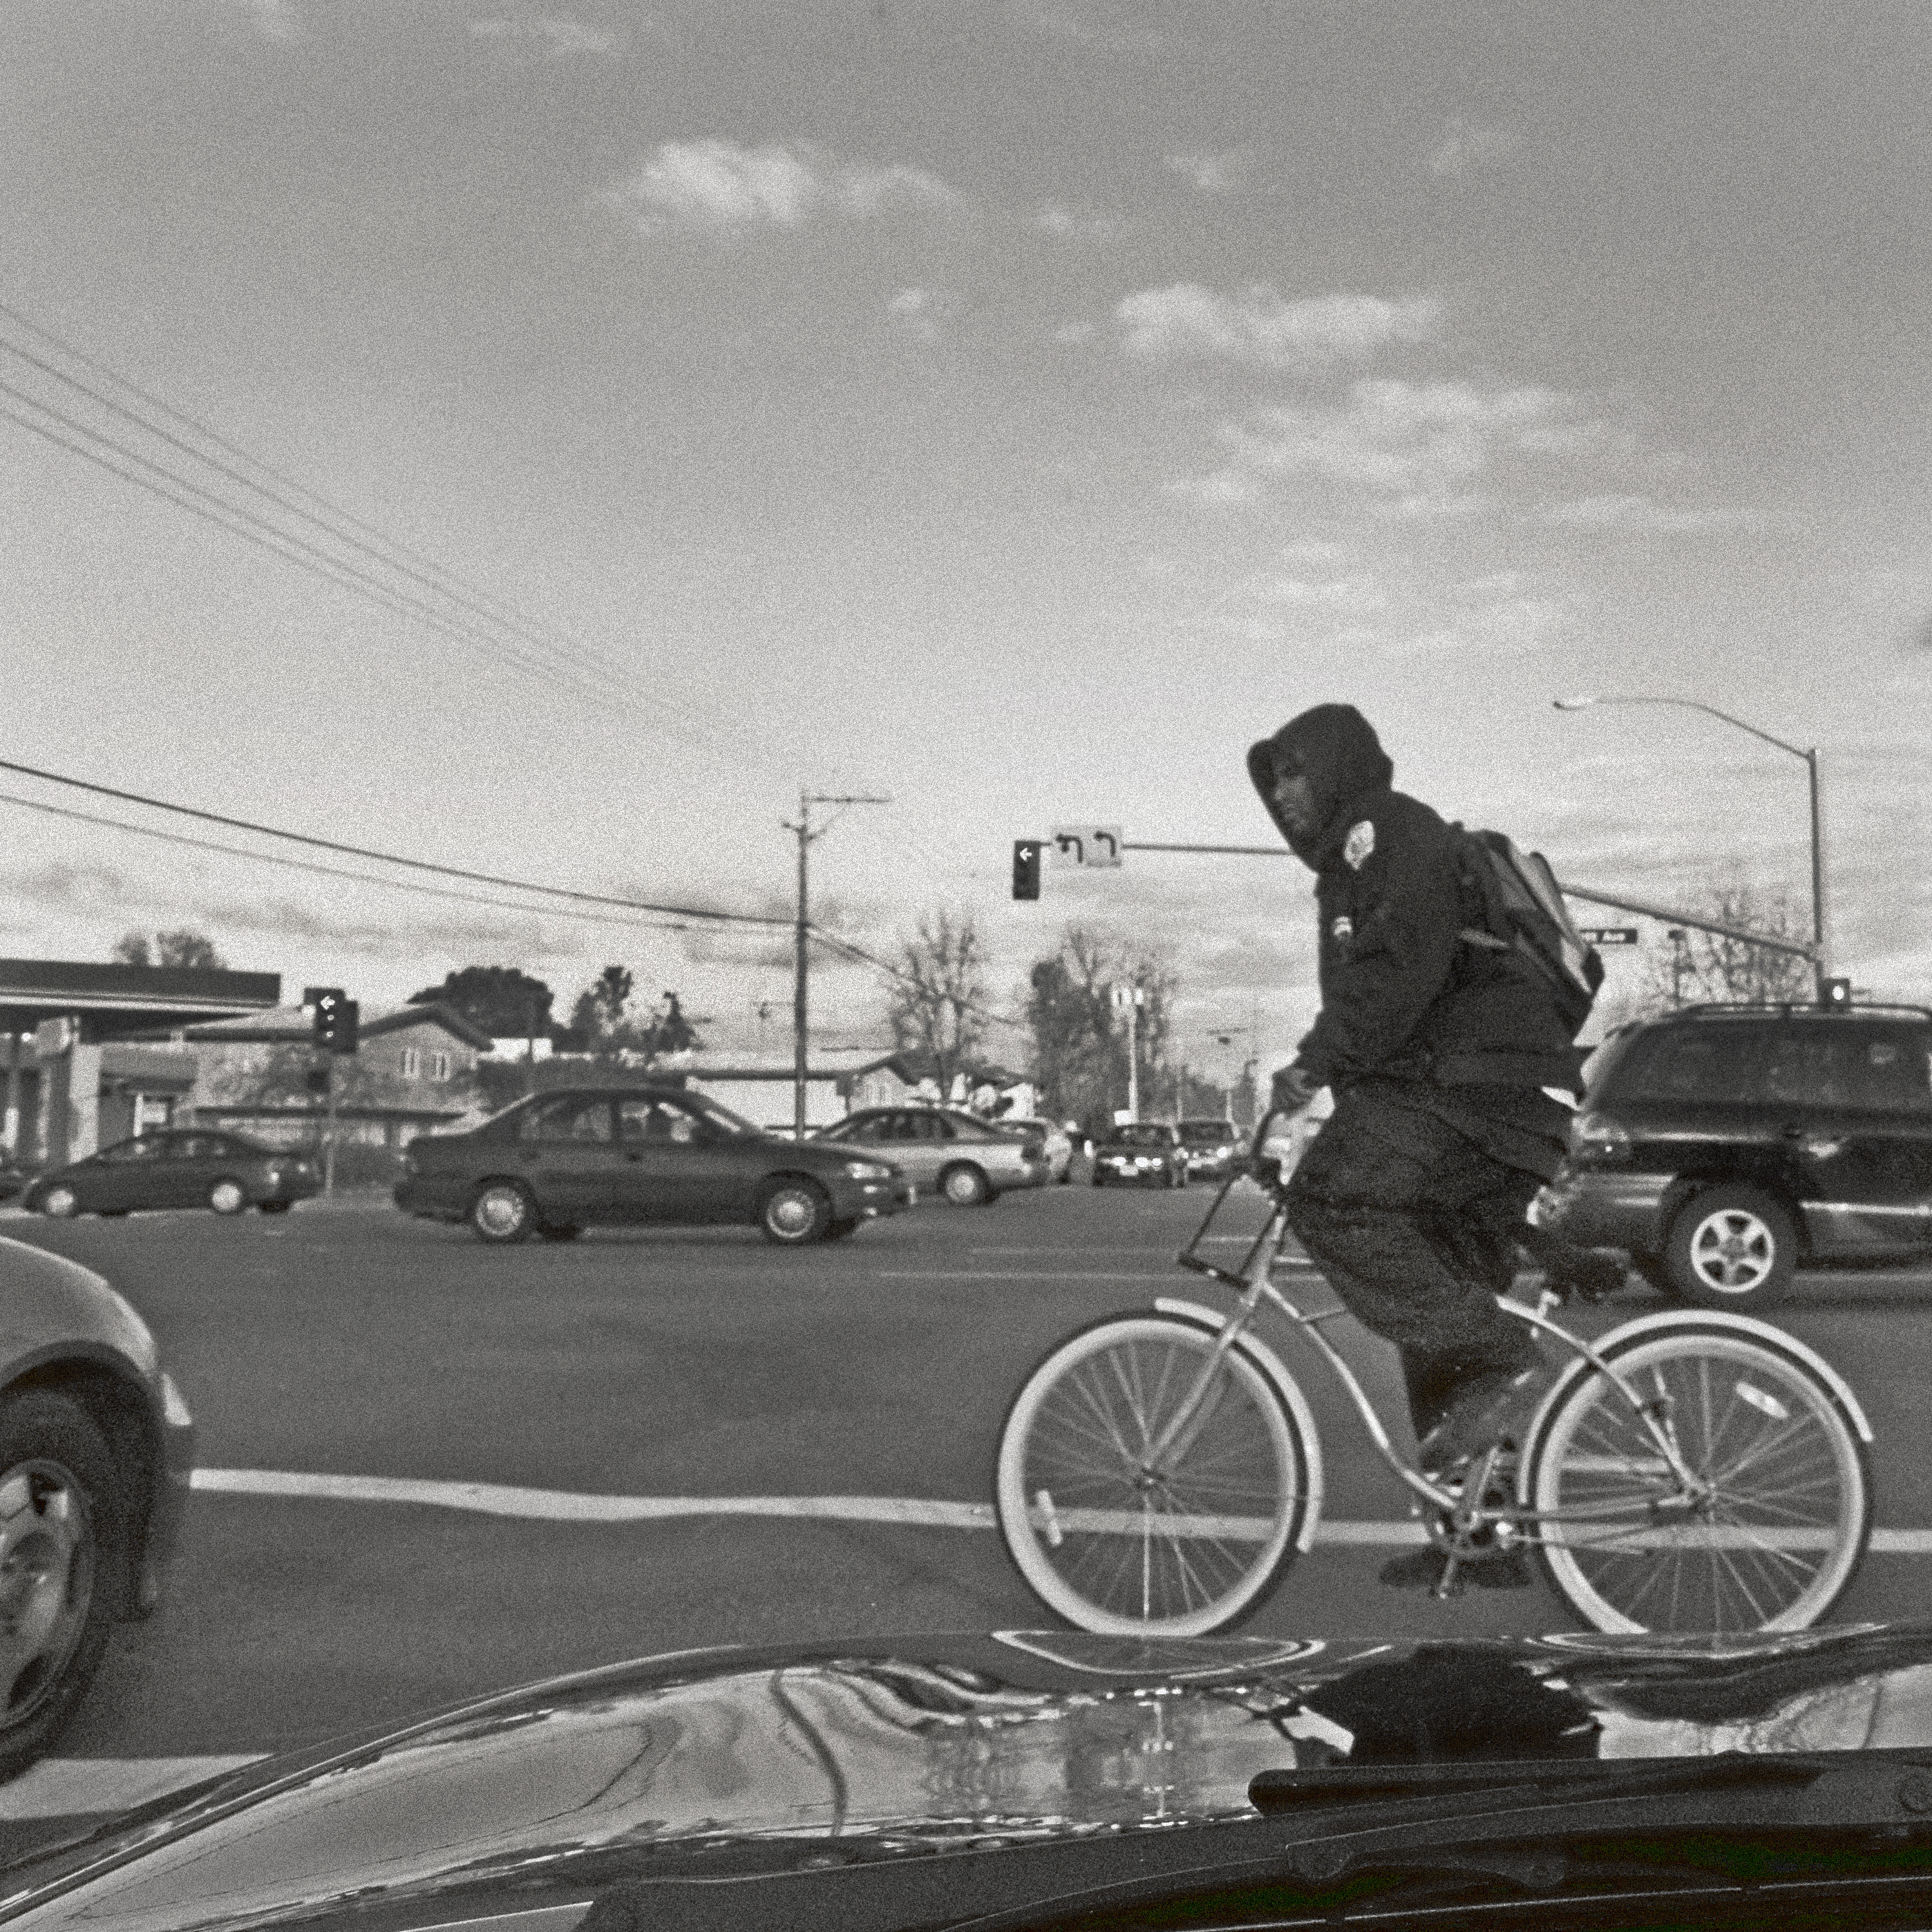
black and white, road, traffic, street, wheel, bicycle, bike, vehicle, motorcycle, monochrome, sports equipment, sacramento, watt, monochrome photography, mode of transport